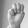
ASL letter: M